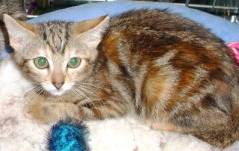
Label: cat